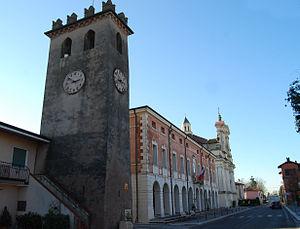
Rodigo est une commune italienne de la province de Mantoue dans la région Lombardie en Italie.